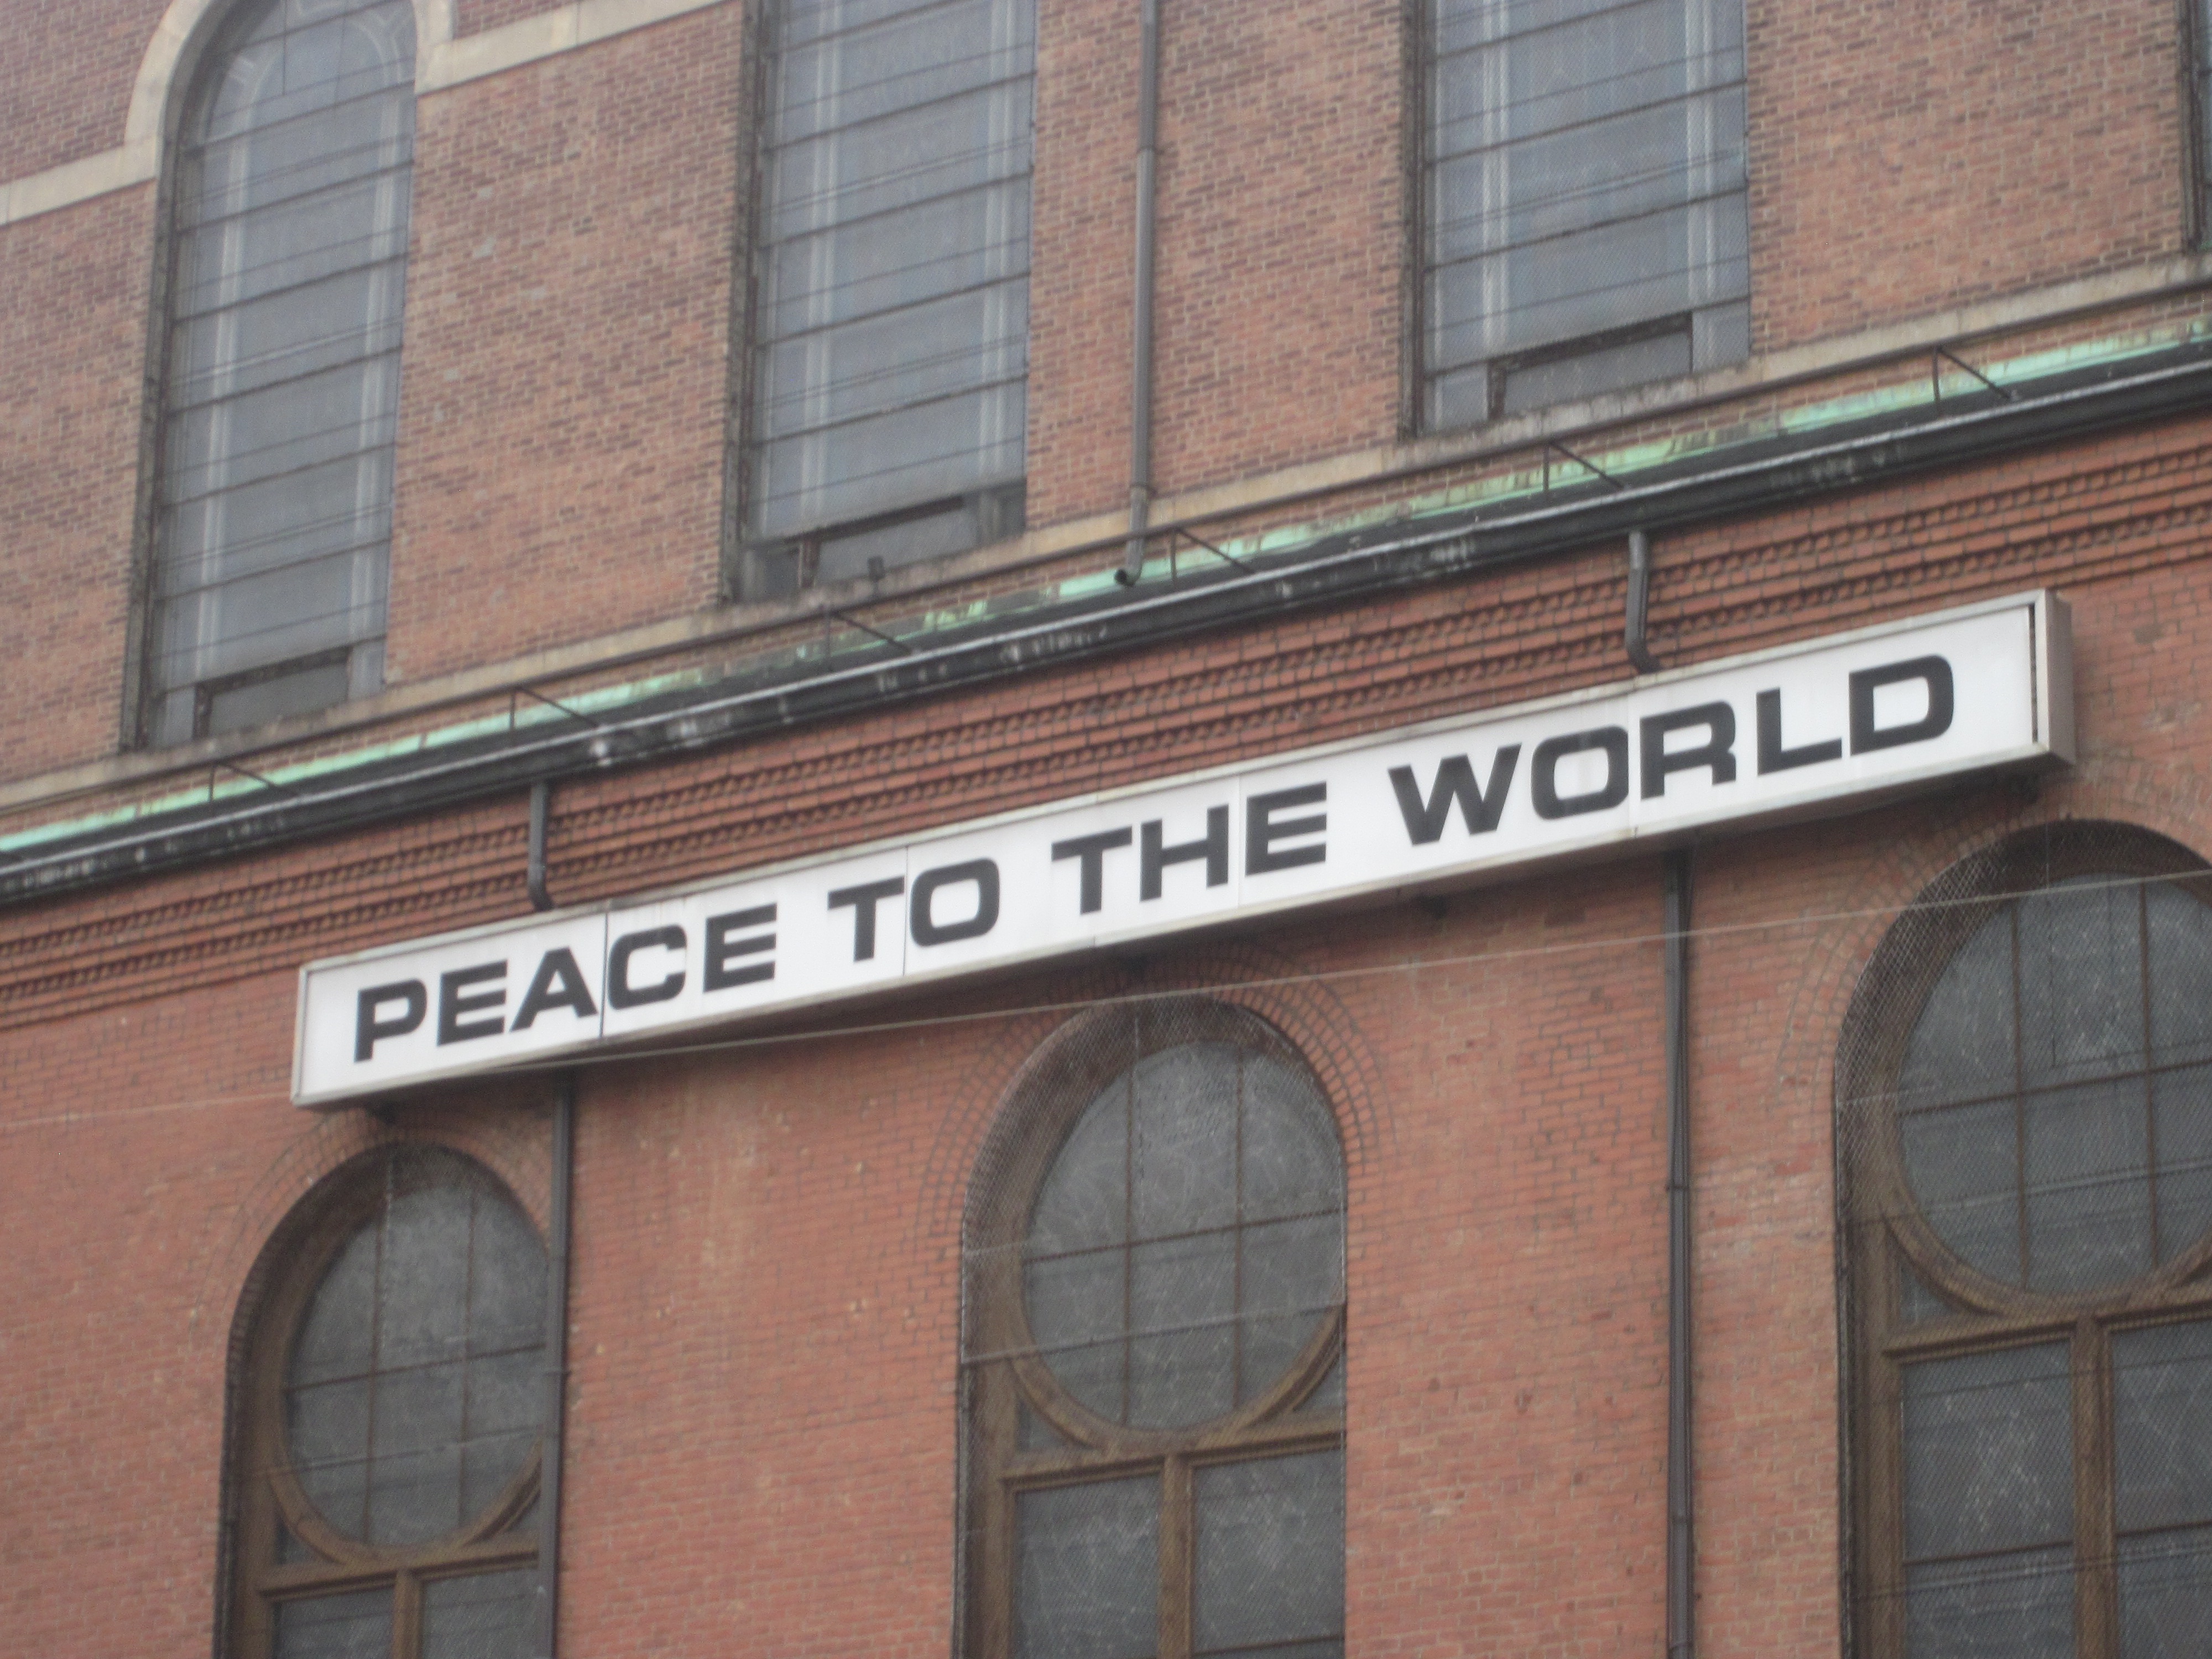
window, building, downtown, sign, facade, property, street sign